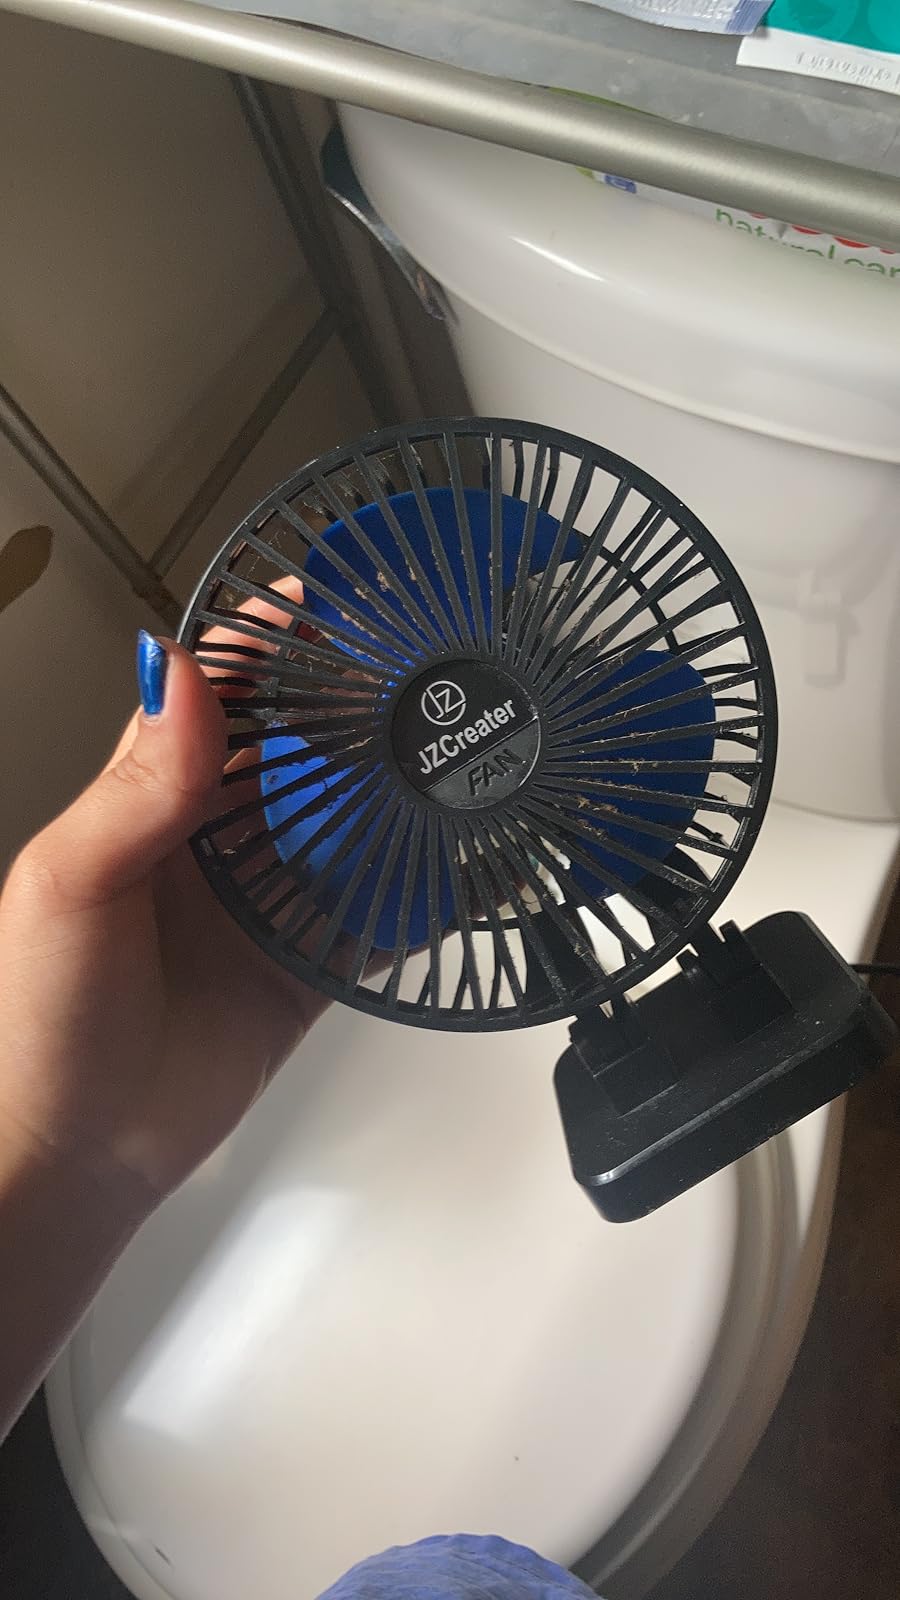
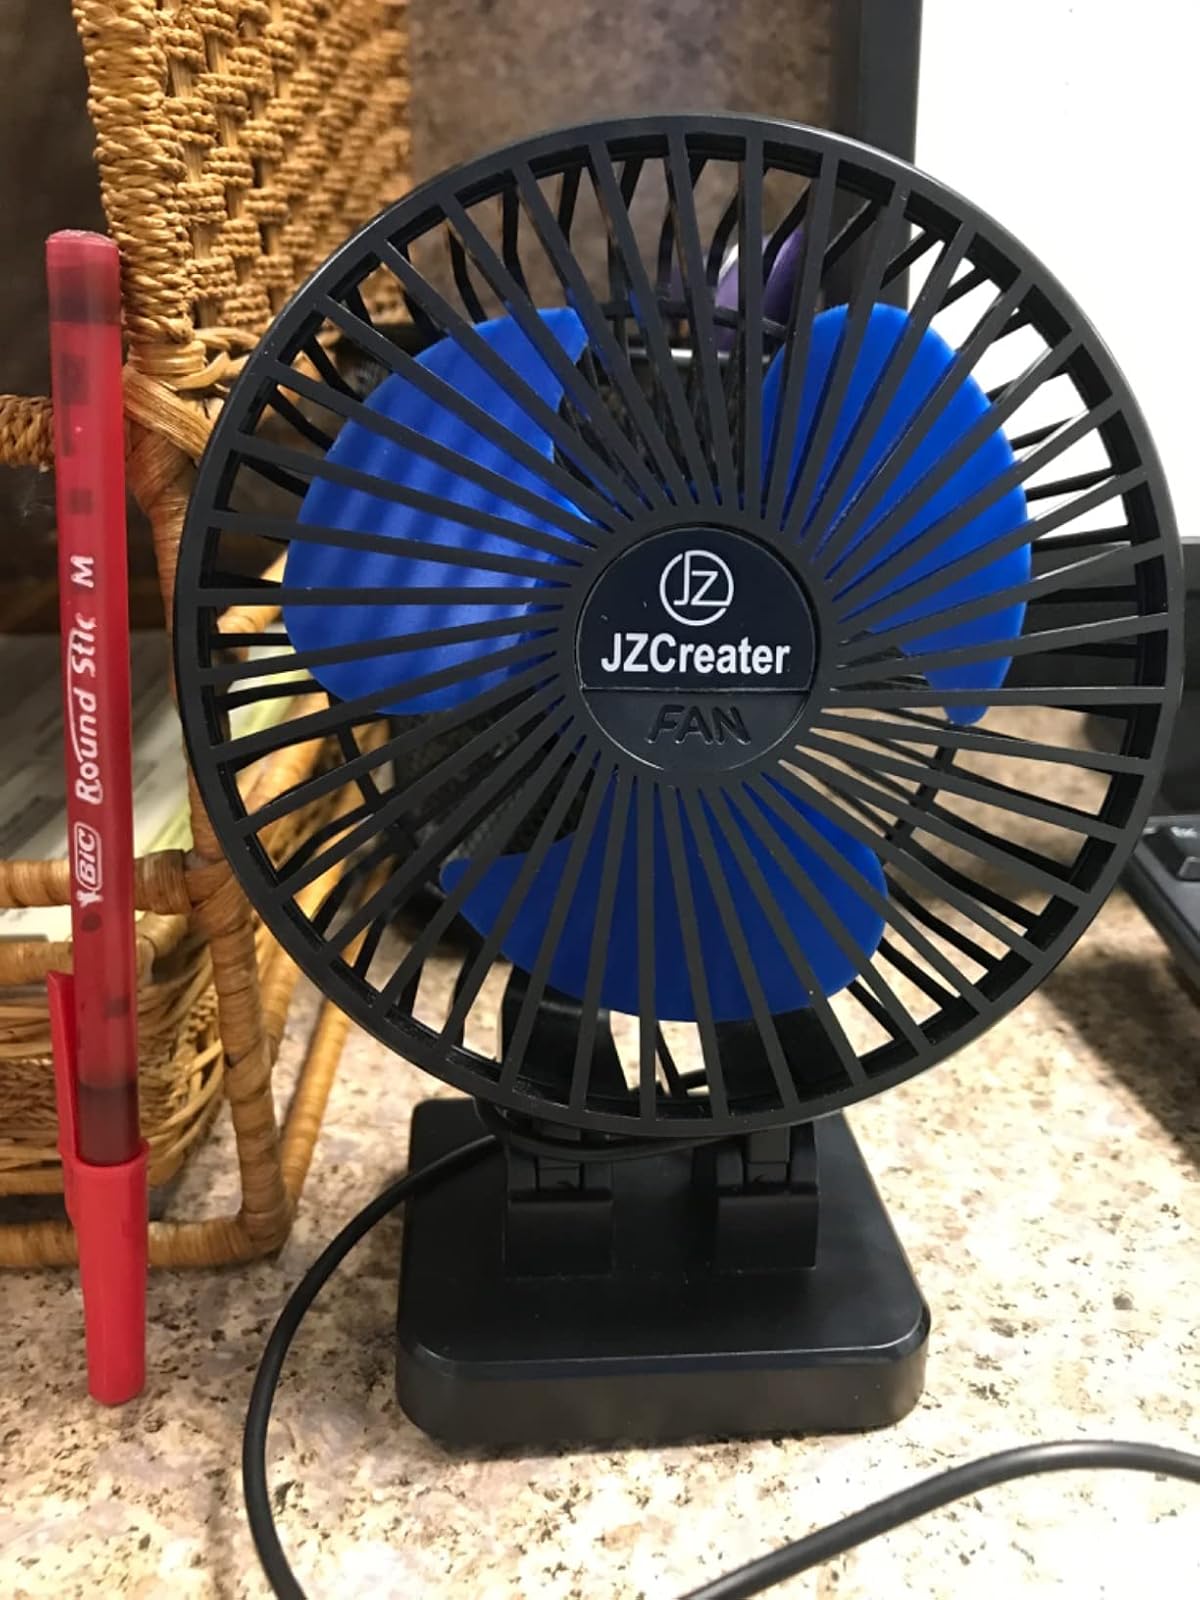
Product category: fan
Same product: yes